Point-to-point (steeplechase)

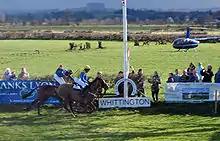
Two horses racing to the finish

The first Steeplechase ever was run locally between Buttevant and Doneraile, County Cork, over 250 years ago. Chasing from 'steeple to steeple' or point-to-point began in 1752 when Mr Blake challenged his neighbour Mr O'Callaghan, to race across country from Buttevant church to Doneraile church some four and a half miles distance and to jump stone walls, ditches and hedges as they presented themselves. By keeping the steeple of the church in sight (steeplechasing) both riders could see their finishing point.